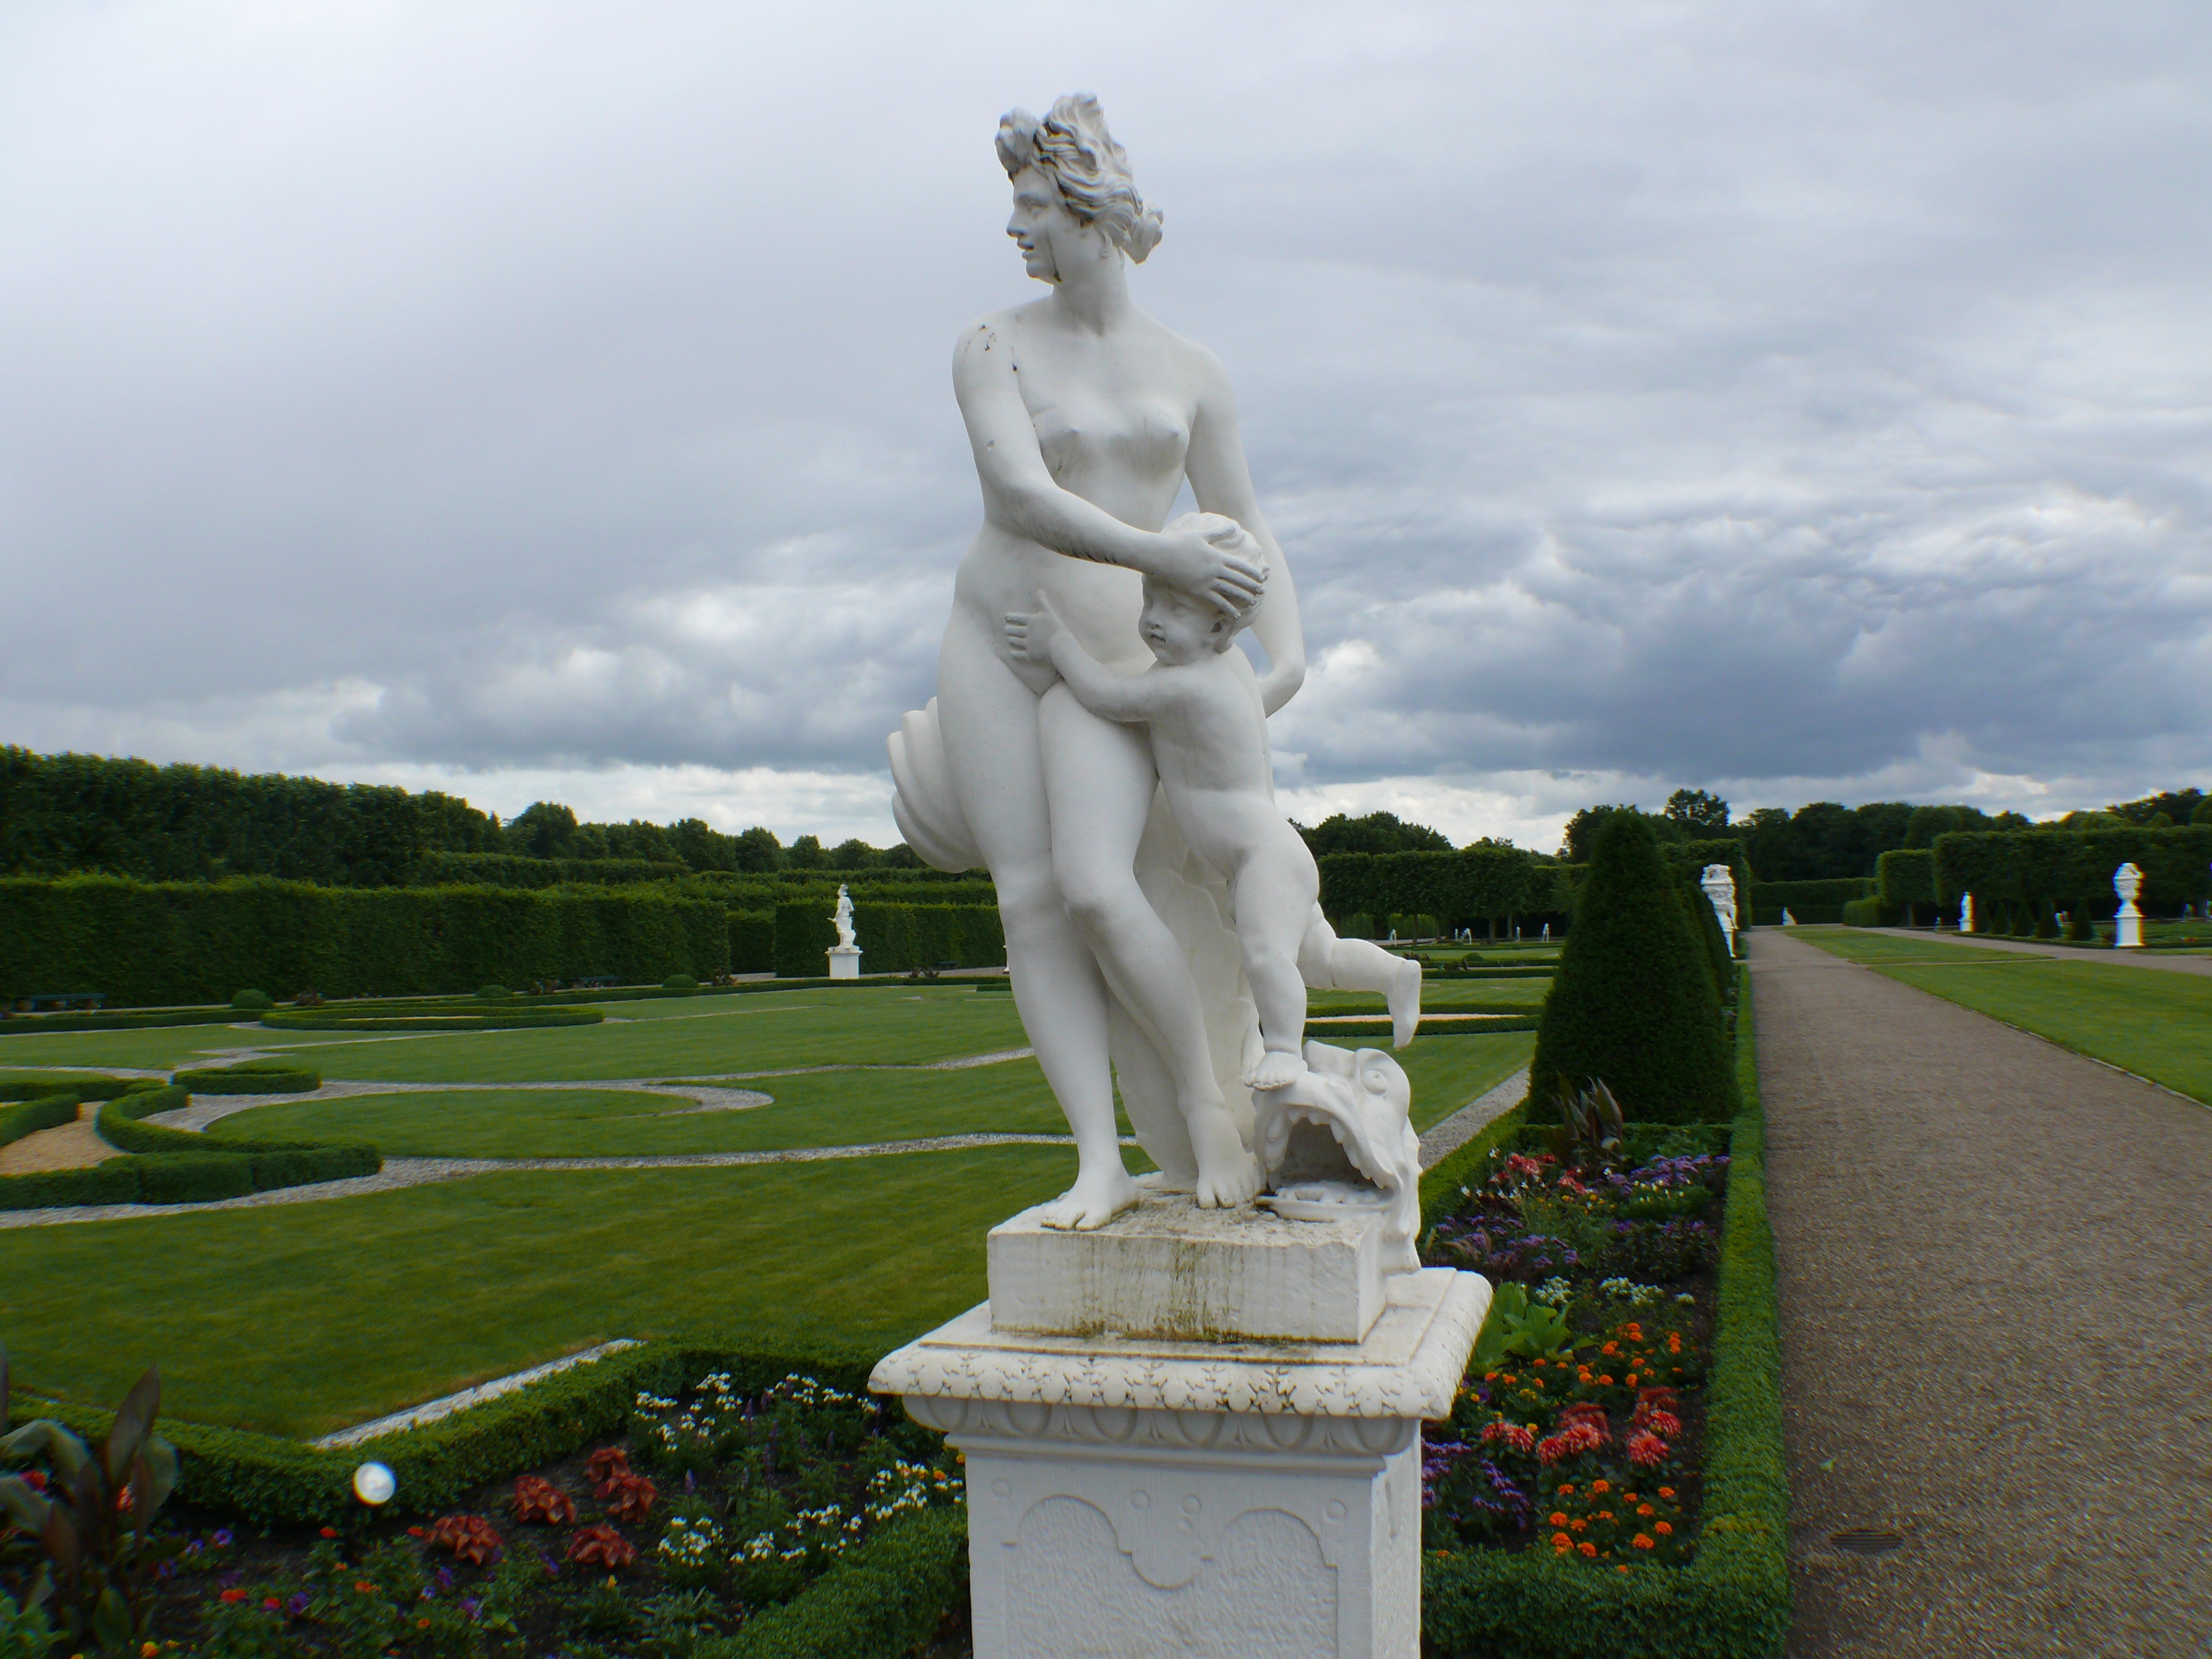
stone, monument, statue, artwork, places of interest, sculpture, memorial, art, figure, roman, germany, figures, stony, stone figure, rock carving, hanover, steinmetz, arts crafts, stone sculpture, stone figures